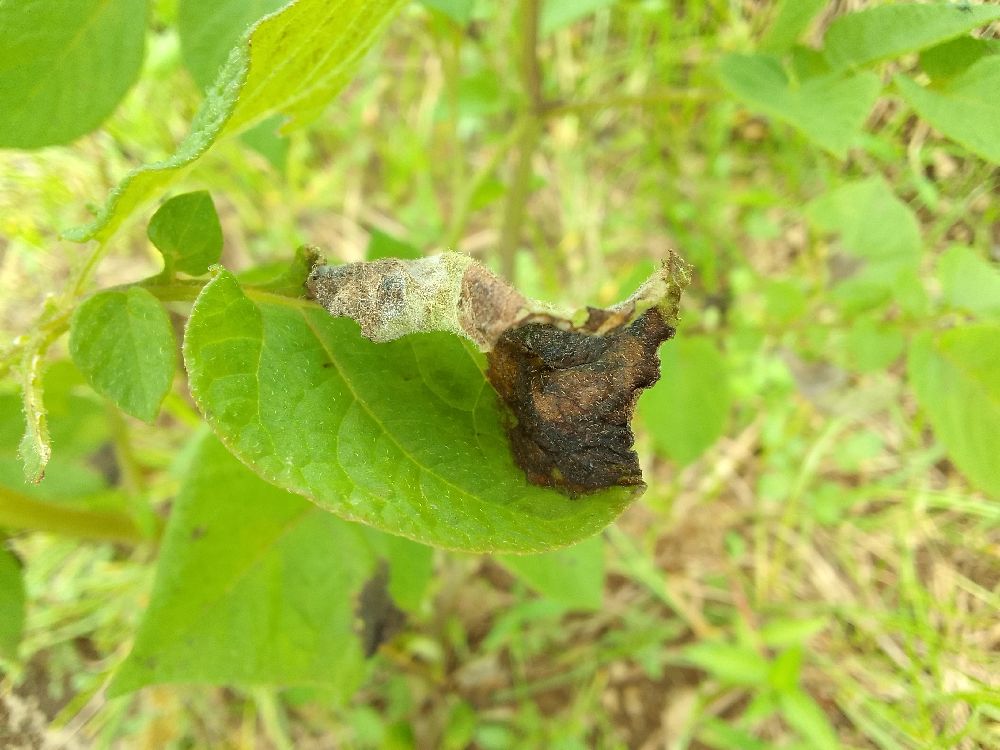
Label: Late blight